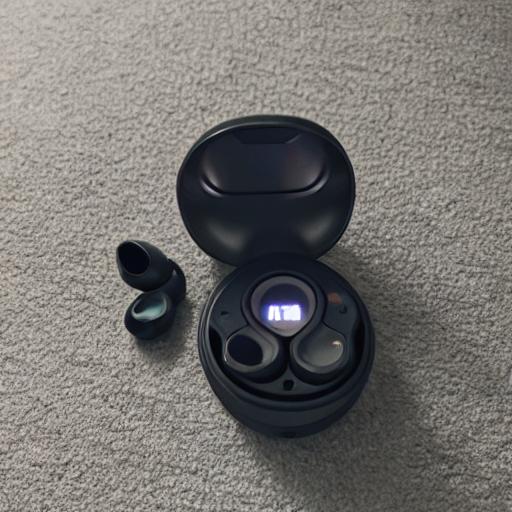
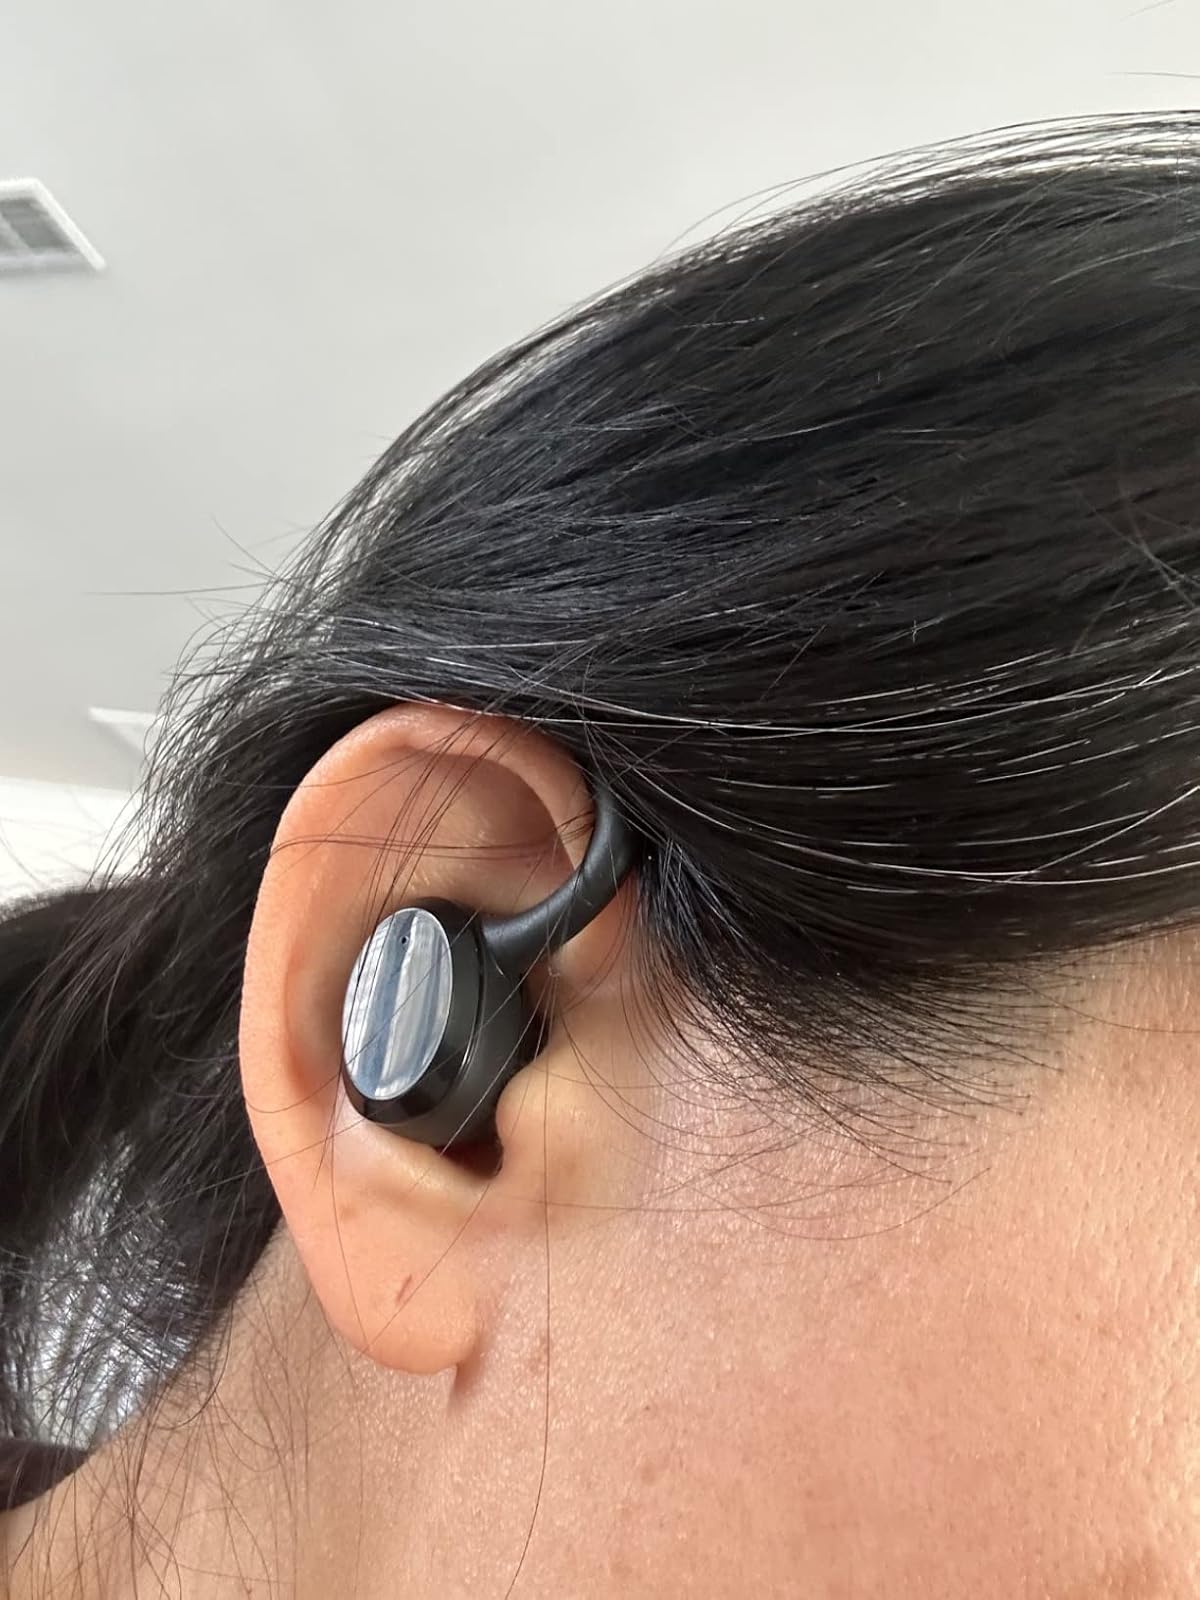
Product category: earbuds
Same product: no